Ohio Amish Country

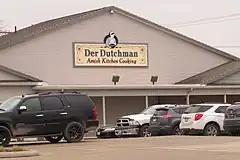
Amish-cuisine restaurant

Ohio's second largest settlement is centered around Geauga County with in 2021 an estimated 19,420 members, the fourth-largest in the world.